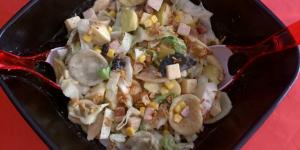
ensalada de pasta con bacon y queso